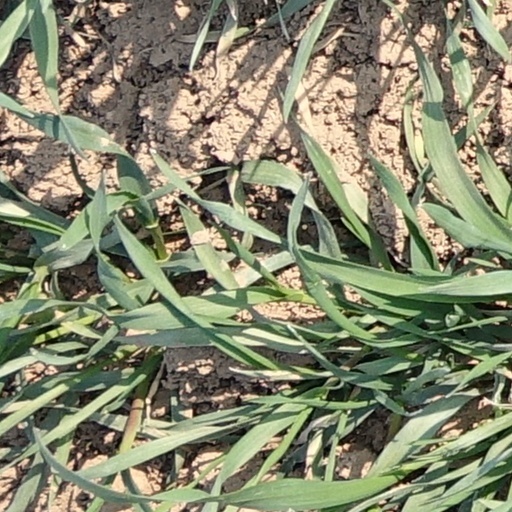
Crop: wheat